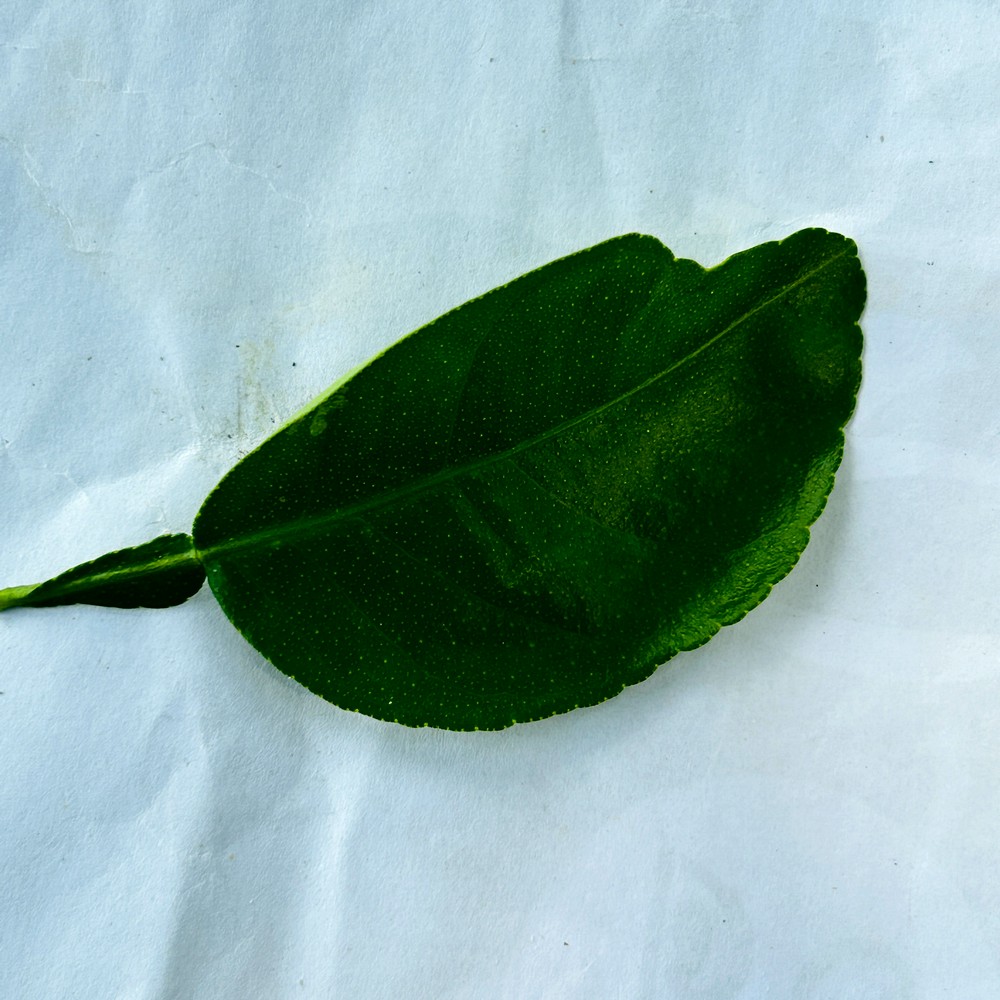
Label: Healthy Leaf